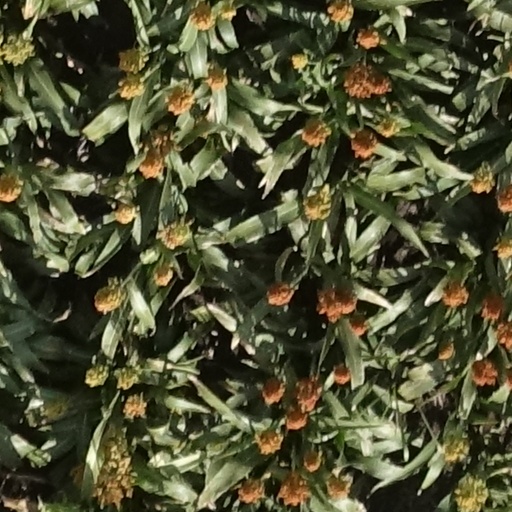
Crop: sorghum